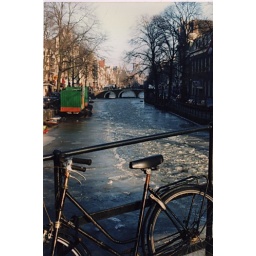
Europe 1996 r6 15 Amsterdam, The Netherlands - bike on a bridge by a crusty canal